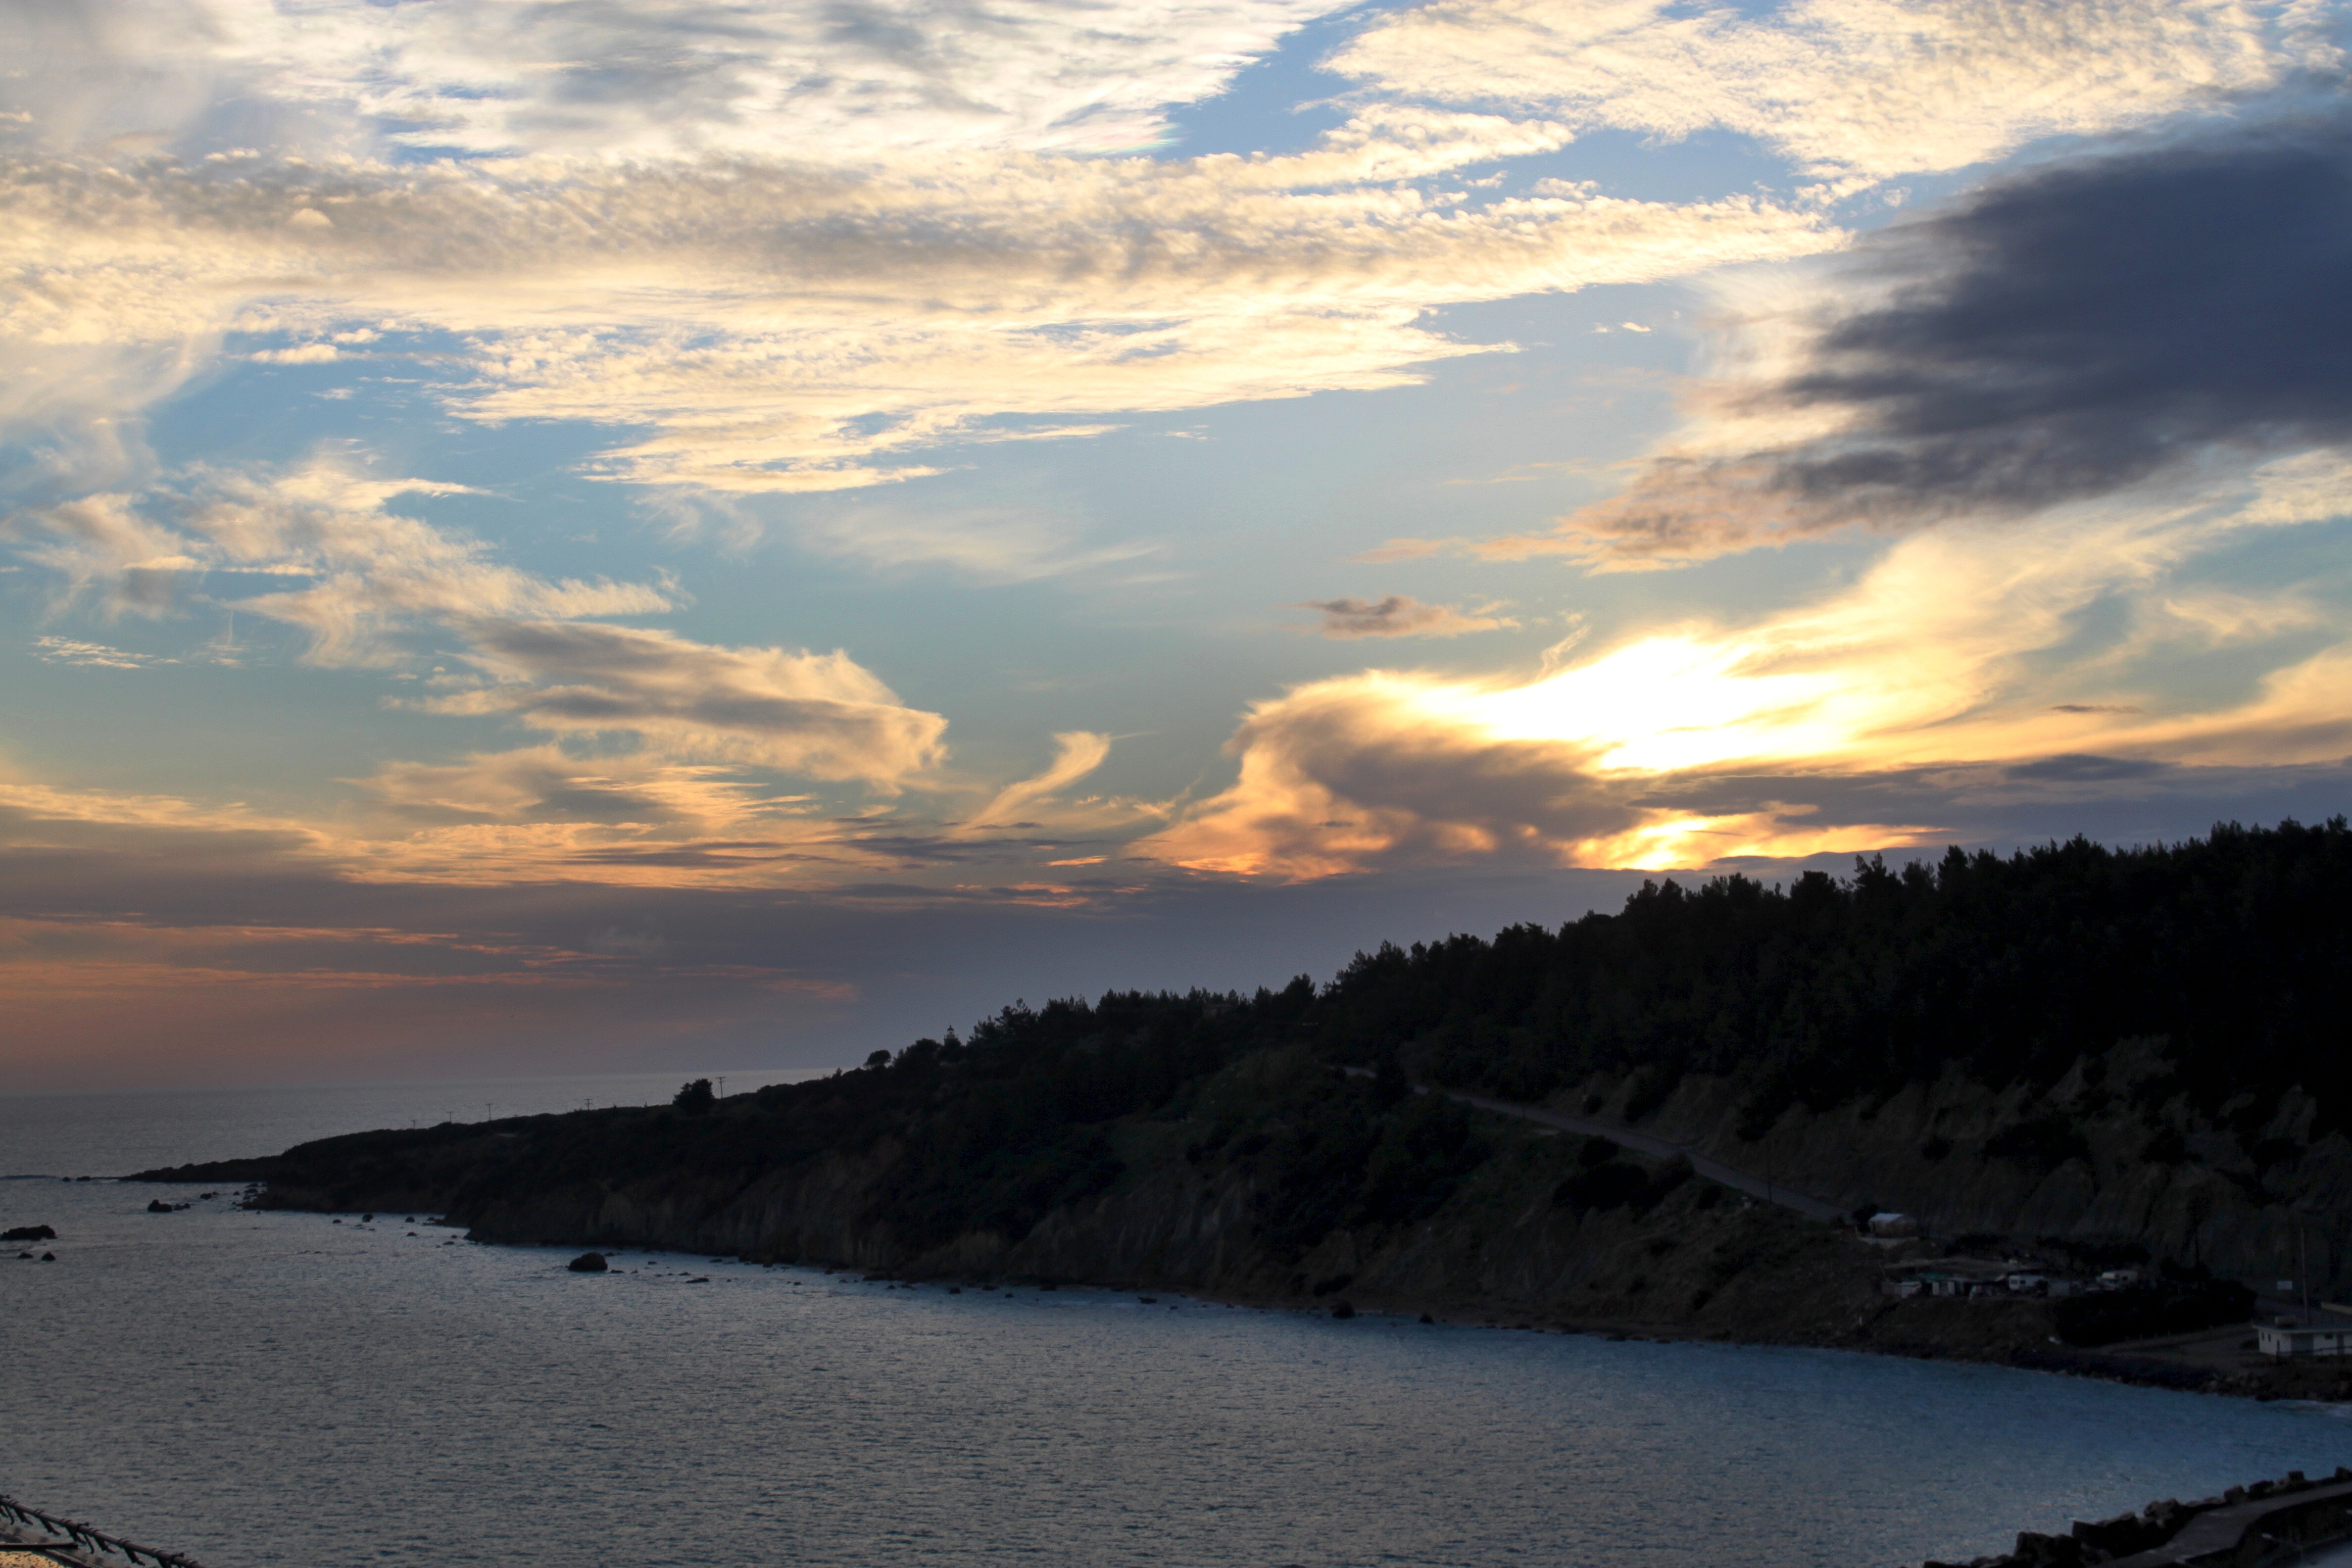
beach, landscape, sea, coast, water, nature, forest, ocean, horizon, mountain, cloud, sky, sun, sunrise, sunset, sunlight, morning, shore, lake, dawn, summer, dusk, evening, reflection, mediterranean, bay, island, port, trees, clouds, greece, loch, booked, afterglow, evening sky, sea beach, greek island, kat kolon